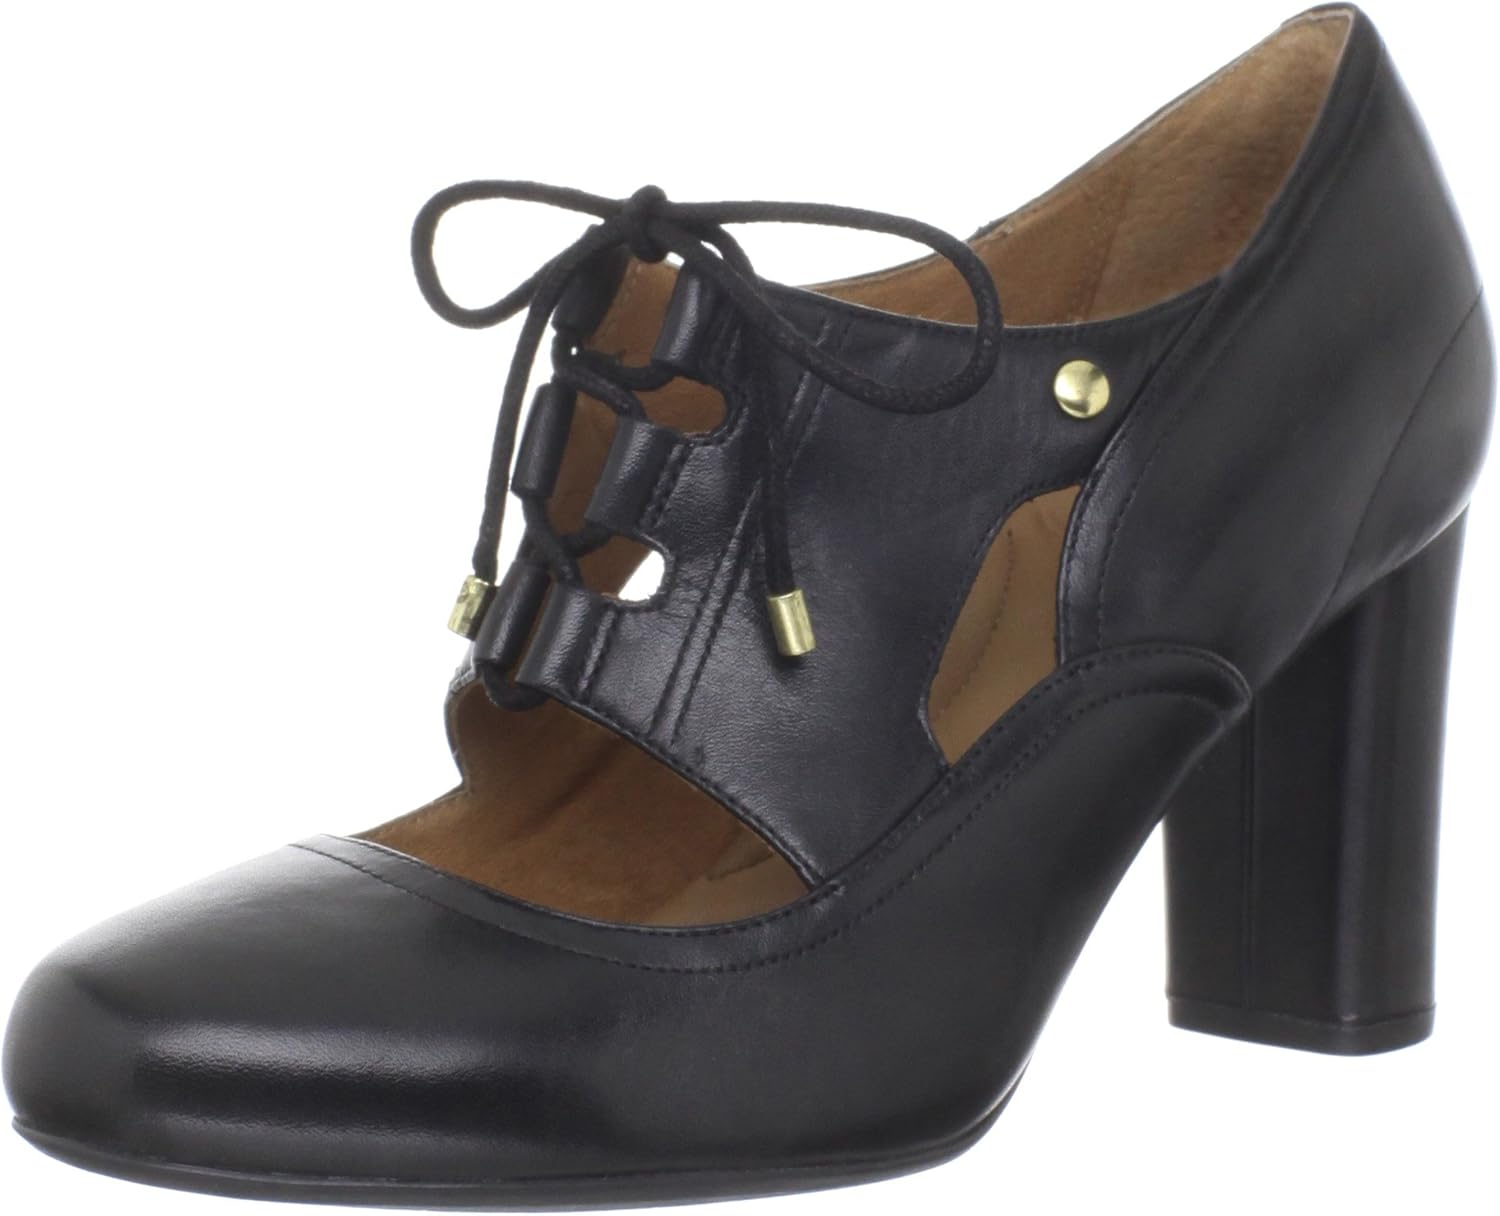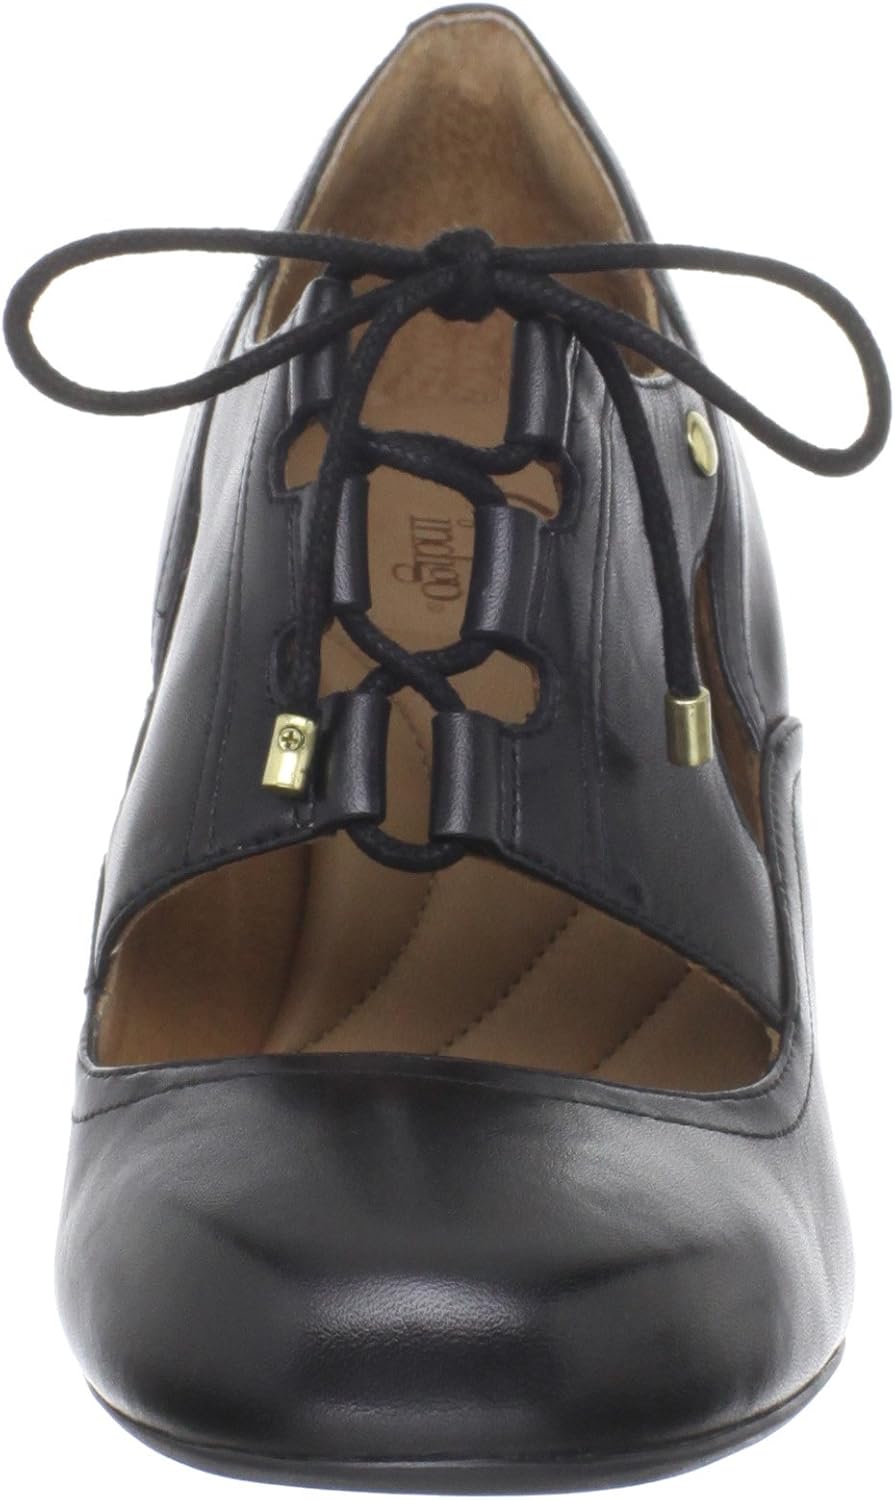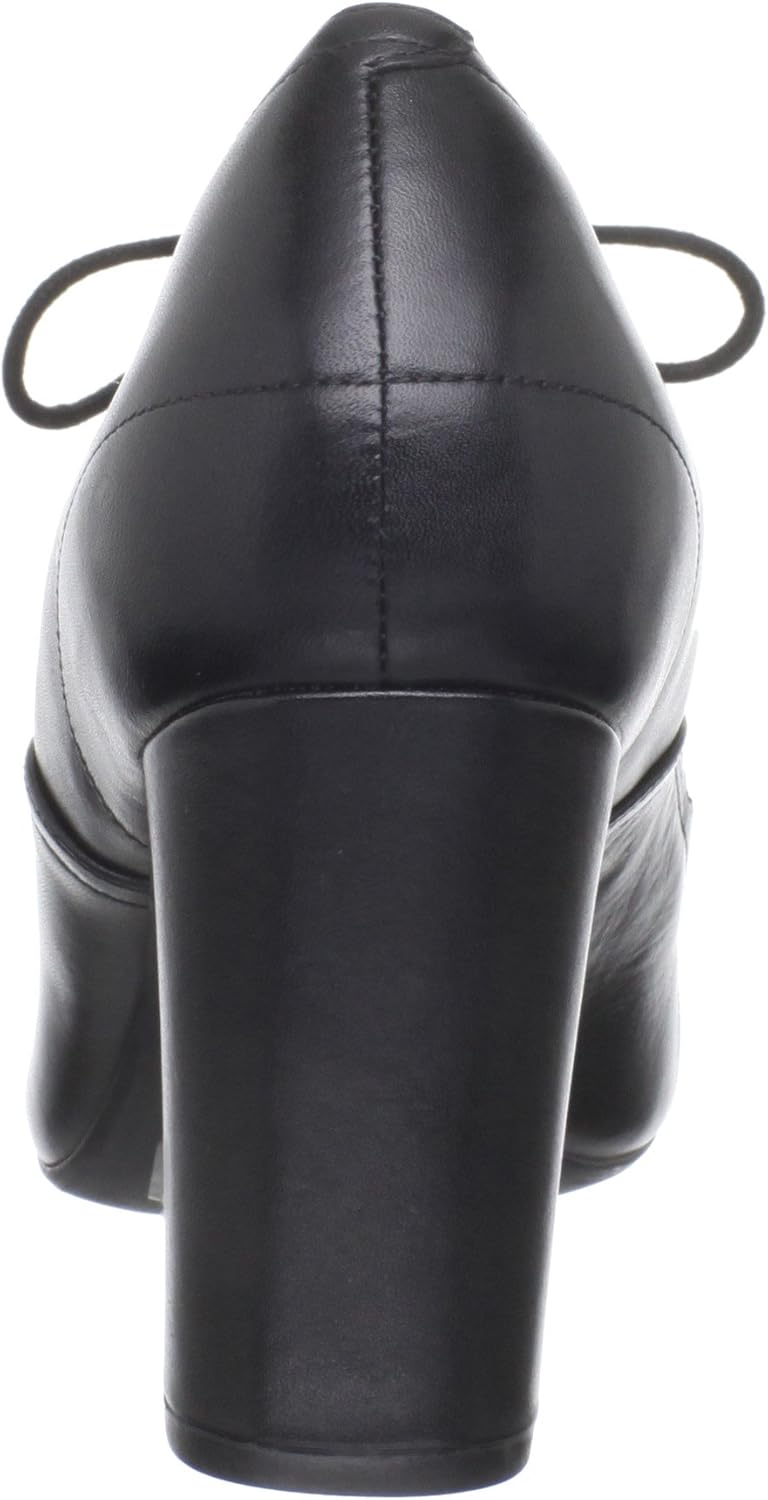
Clarks Women's Loyal Heart Pump
Category: AMAZON FASHION
Indigo by Clarks introduces a fresh new expression of comfort. All the comfort technology you would expect, along with a sense of fashion, detailing, and fun use of color.
Features: 100% Leather | Rubber sole | Heel measures approximately 3"